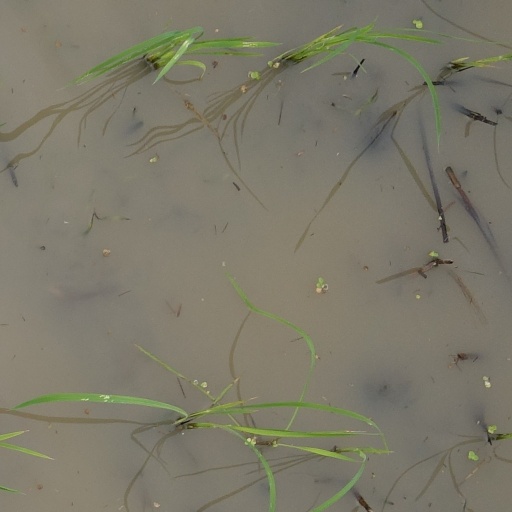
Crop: rice